Danielle Whalebone

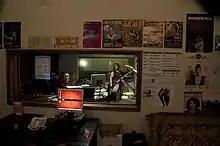
Danielle Whalebone Triple R

After undergoing a sequence of line up changes Whalebone's song "Roaring Girl" was released at Yah Yahs on the 13 September, 'Roaring Girle' is based on the life of Mary Frith, a woman who obtained a reputation as a "Virago" in the early 17th century. Whalebone was asked in an interview by Beat Magazine what it was like recording at Birdland she states "it was an incredible experience. Lindsay encourages us to push boundaries that we otherwise wouldn't have and as a result, we leave knowing we have given it our very best". 'Roaring Girle' debuted on Australian radio station and the band were special guests on PBS "Go for Broke" hosted by Ken Knievel. The single was also given a spin by presenter Ugly Phil O'Neil on Triple M "Homebrew". Whalebone followed the release with her band's first statewide tour. 'Roaring Girle' received national and international airplay and highly praising reviews. "Grunge is not dead! fronted by Danielle Whalebone has returned and the first single is a killer. "Roaring Girle" deep and hard-hitting. This is a track society has been crying for. Female empowerment at its finest."-Lunney, review Punk Globe Magazine.